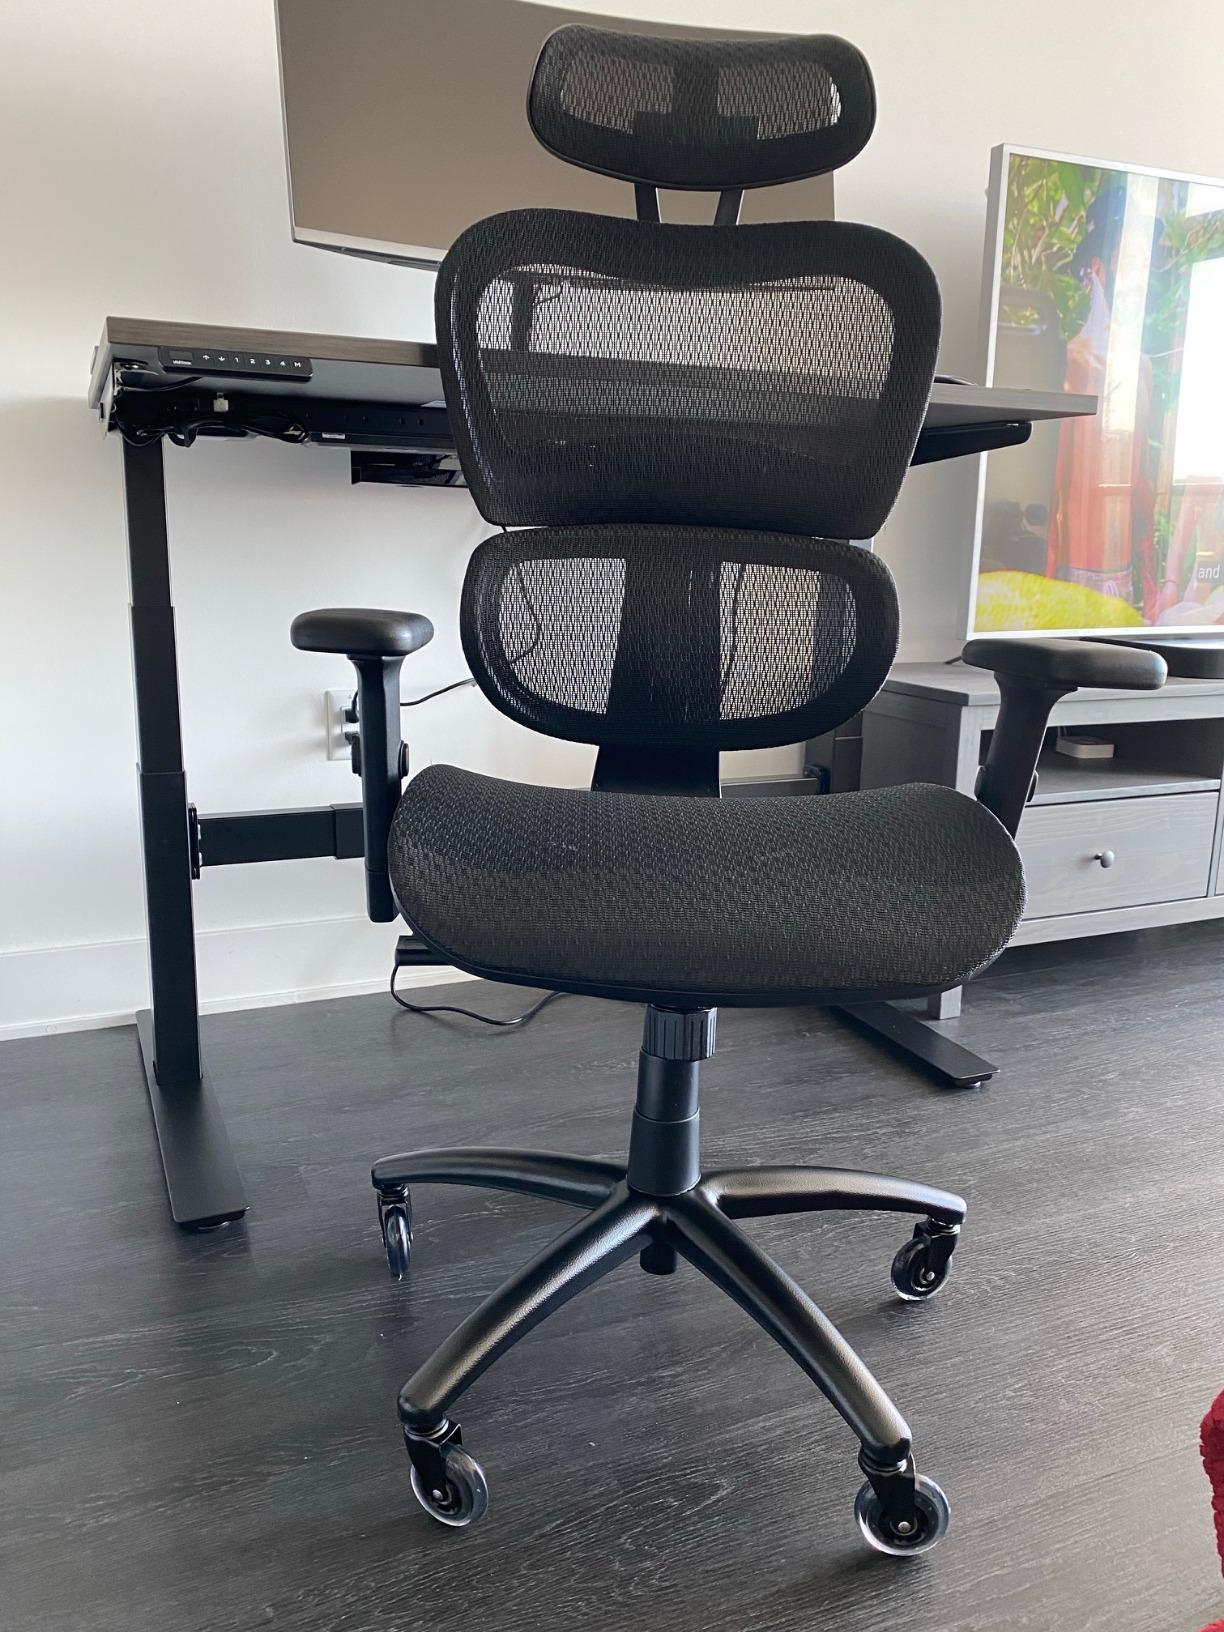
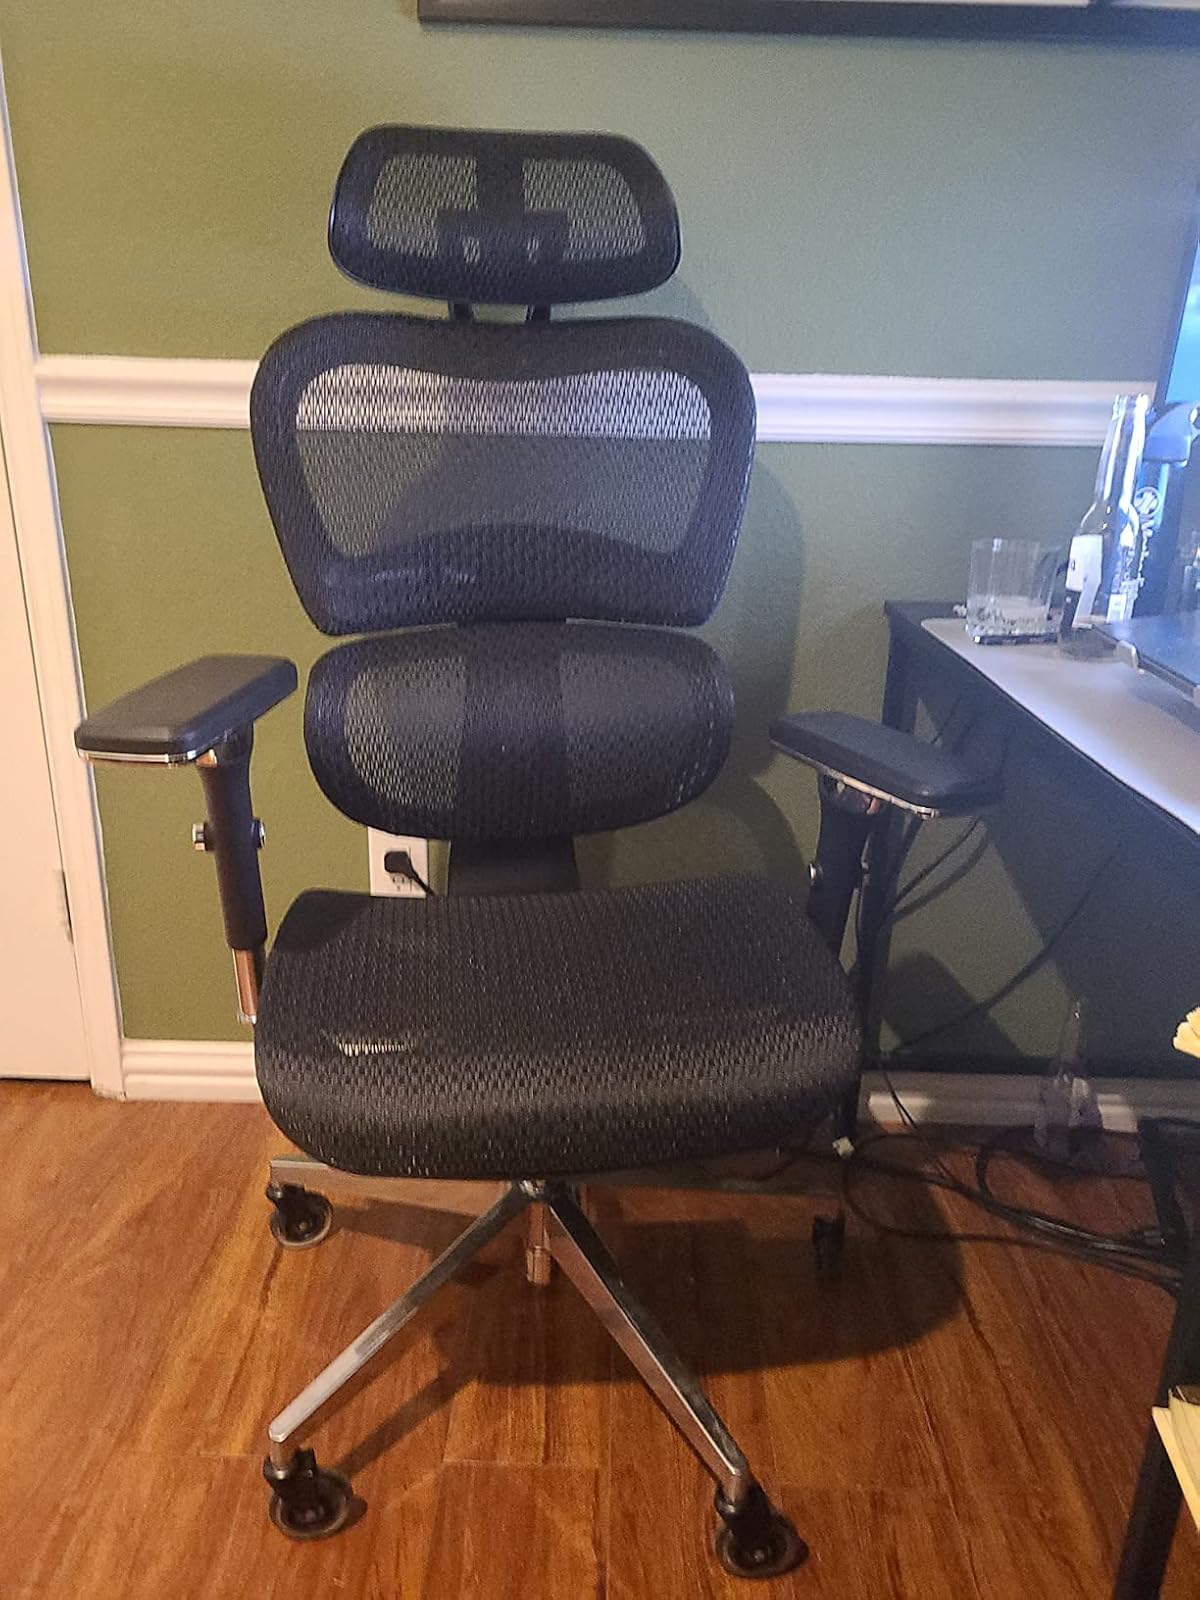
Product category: items_chair
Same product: yes